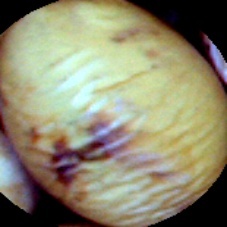
Label: Spotted